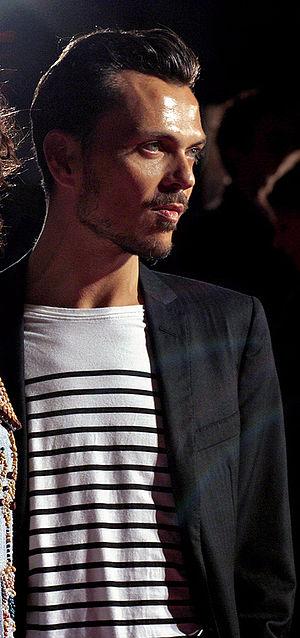
Matthew Williamson est un styliste anglais né le 23 octobre 1971 à Chorlton, près de Manchester. Il présente deux collections par an durant la Fashion Week de Londres. Il est connu pour présenter régulièrement des modèles aux inspirations indiennes, ce qui peut s’expliquer par le temps qu’il y a passé pendant qu’il travaillait pour les magasins de prêt-à-porter Monsoon.